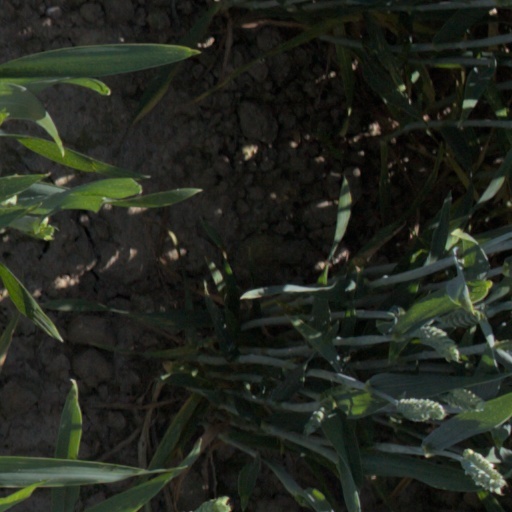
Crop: wheat